RSS Invincible

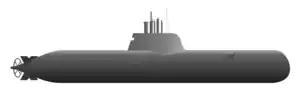
Type 218SG Republic of Singapore Navy rendering.

The X rudder is used on the Type 212 submarine and its larger and newer derivative, the "Dolphin" 2-class submarine built for the Israeli Navy which is almost identical in size to the "Invincible"-class submarine (Israel and Singapore have deep military ties and frequently procure the same weapon systems across their military platforms).